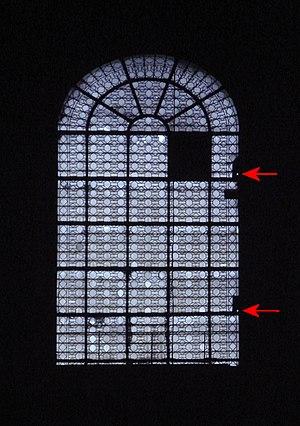
La méridienne de l'église Saint-Sulpice est un appareil de mesure astronomique situé dans l'église Saint-Sulpice de Paris, France. Cette méridienne, appelée traditionnellement « gnomon », est un dispositif conçu ici pour projeter l'image du soleil sur le sol, afin de déterminer des éléments fondamentaux de son mouvement annuel dans le ciel. Au début de l'époque moderne, d'autres méridiennes ont été construites dans des églises italiennes et françaises afin de mieux déterminer certaines variables astronomiques. Parmi ces églises figurent Santa Maria del Fiore à Florence, San Petronio à Bologne, et l'église de la Chartreuse de Rome. Ces méridiennes sont tombées en désuétude avec l'avènement des quarts de cercle astronomiques et autres puissants télescopes.